Vaucluse's 4th constituency

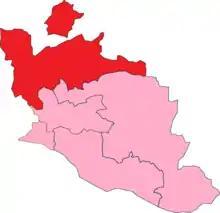
Vaucluse's 4th Constituency shown within the Vaucluse

The 4th constituency of the Vaucluse (French: "Quatrième circonscription de Vaucluse") is a French legislative constituency in the Vaucluse "département". Like the other 576 French constituencies, it elects one MP using the two-round system, with a run-off if no candidate receives over 50% of the vote in the first round.